Jiah Khan

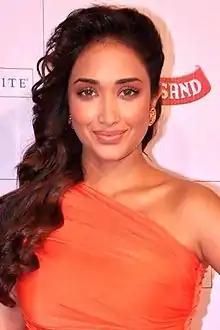
Khan at the Stardust Awards in January 2013

Nafisa Rizvi Khan (20 February 1988 – 3 June 2013), better known as Jiah Khan, was a British-American actress and singer who worked in Hindi cinema. She appeared in three Bollywood films from 2007 to 2010.